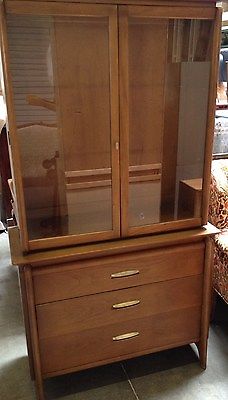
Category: cabinet